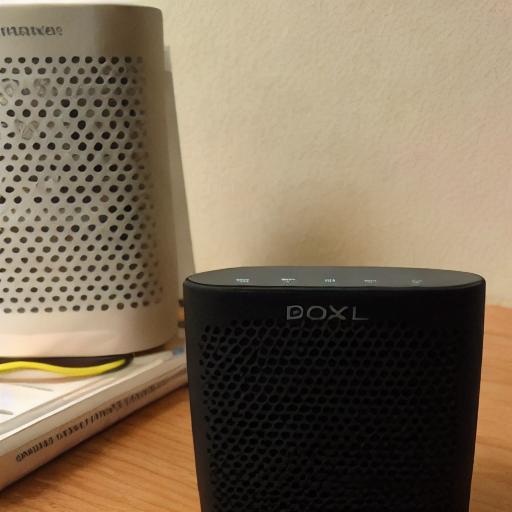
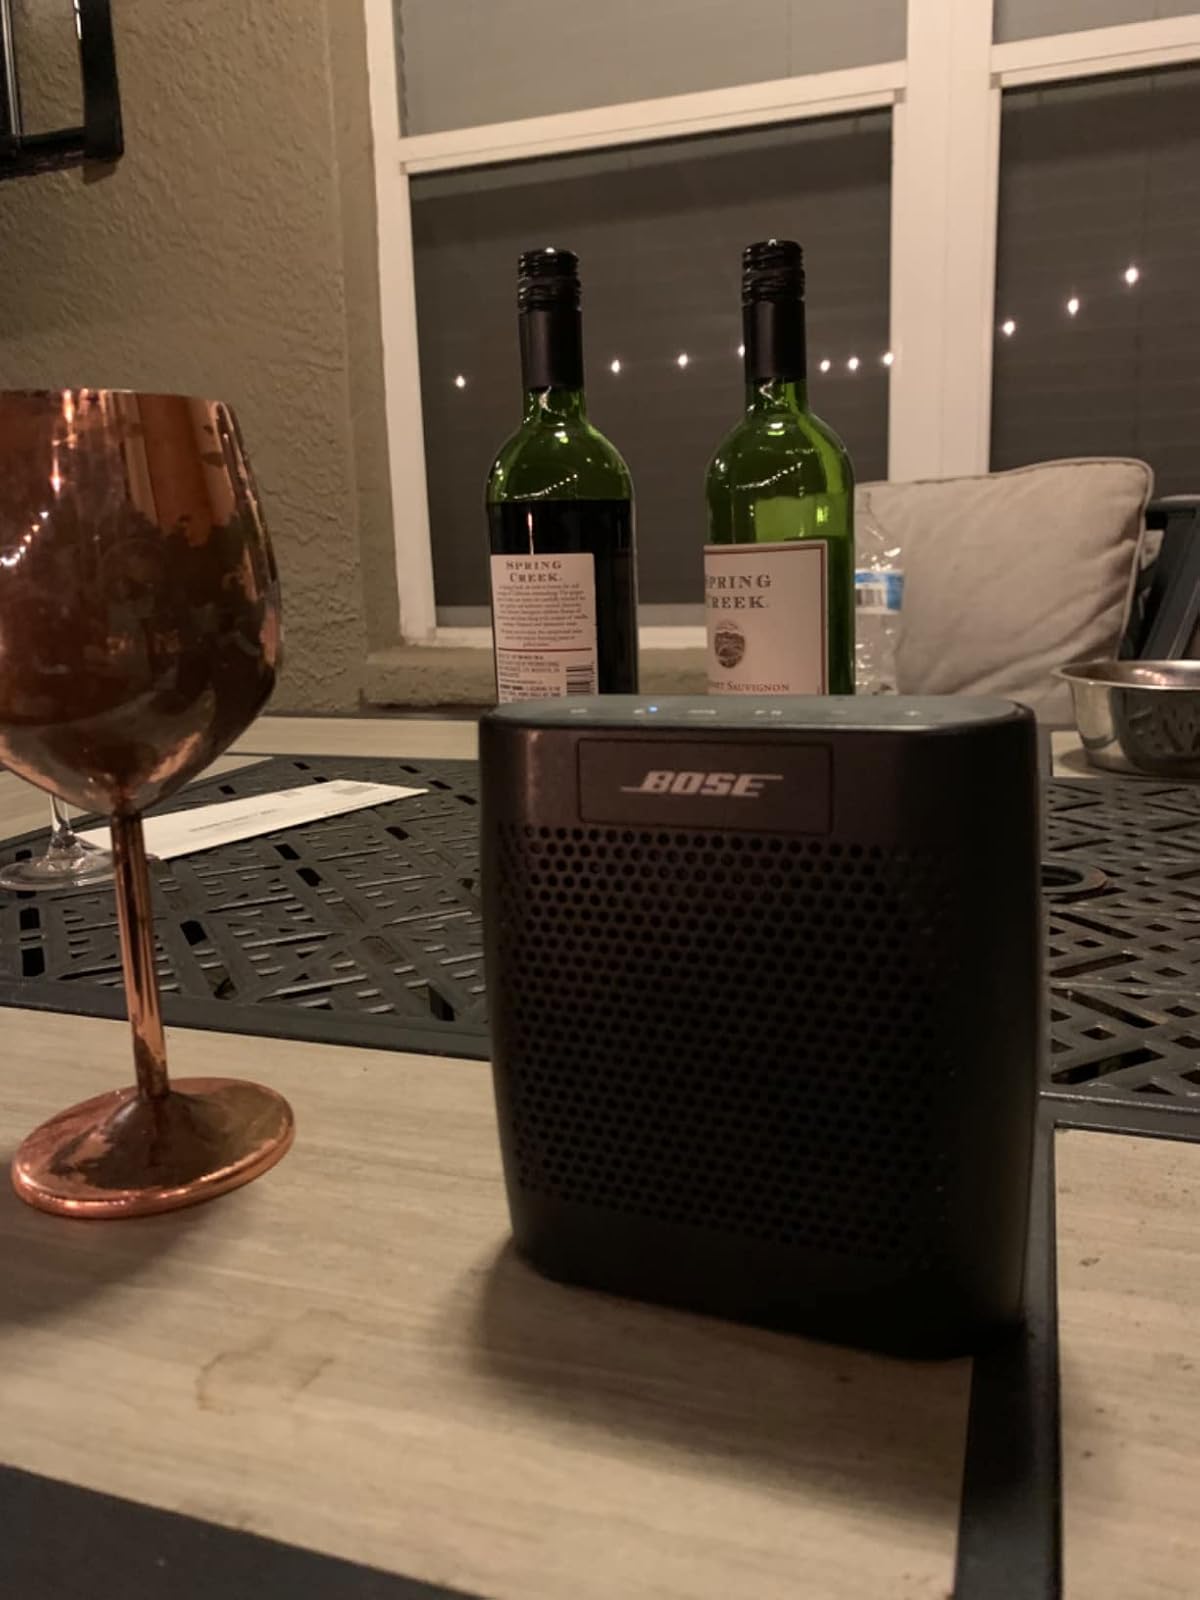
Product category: speaker
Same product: no